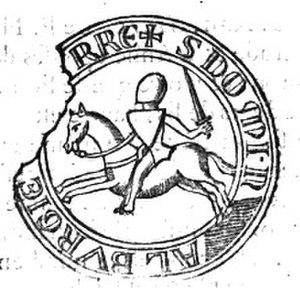
Saléon est une commune française située dans le département des Hautes-Alpes en région Provence-Alpes-Côte d'Azur. Située dans la vallée du Buëch, elle constitue avec la Montagne de Chabre la limite sud du Bochaine.